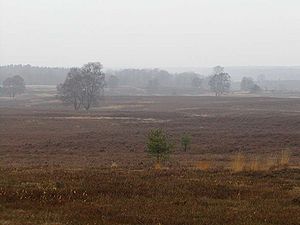
Lüneburger Heide
Lüneburger Heide i marts.
Lüneburger Heide er et hedelandskab i det nordlige Tyskland mellem Hannover, Hamburg og Bremen. Landskabet blev skabt i middelalderen ved fældning af skov til den saltproduktion i Lüneburg, der var en væsentlig del af det økonomiske grundlag for Hanseforbundets vækst.